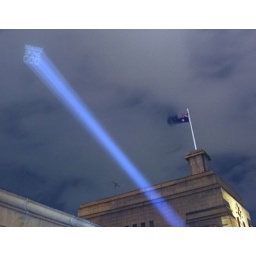
Photo documentation of projection onto clouds over Sydney Harbour from the roof of the Museum of Contemporary art